Nizam of Hyderabad

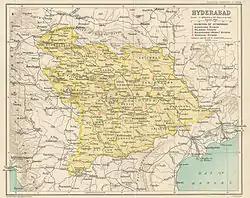
Hyderabad State in 1909

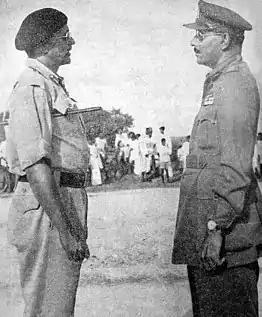
General Syed Ahmed El Edroos (at right) offers his surrender of the Hyderabad State Forces to Major General (later General and Army Chief) Jayanto Nath Chaudhuri at Secunderabad.

Following the decline of the Mughal power, the region of Deccan saw the rise of the Maratha Empire. The titular Nizams themselves fought during the Mughal-Maratha Wars since the 1720s, which resulted in the Nizam paying a regular tax ("Chauth") to the Marathas. The major battles fought between the Marathas and the Nizam include Palkhed, Bhopal, Rakshasbhuvan, and Kharda, in all of which the Nizam lost. Following the conquest of Deccan by Bajirao I and the imposition of "Chauth" by him, the Nizam essentially remained a tributary of the Marathas.